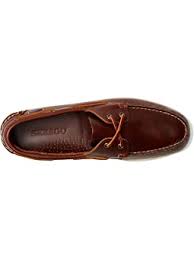
Label: Boat